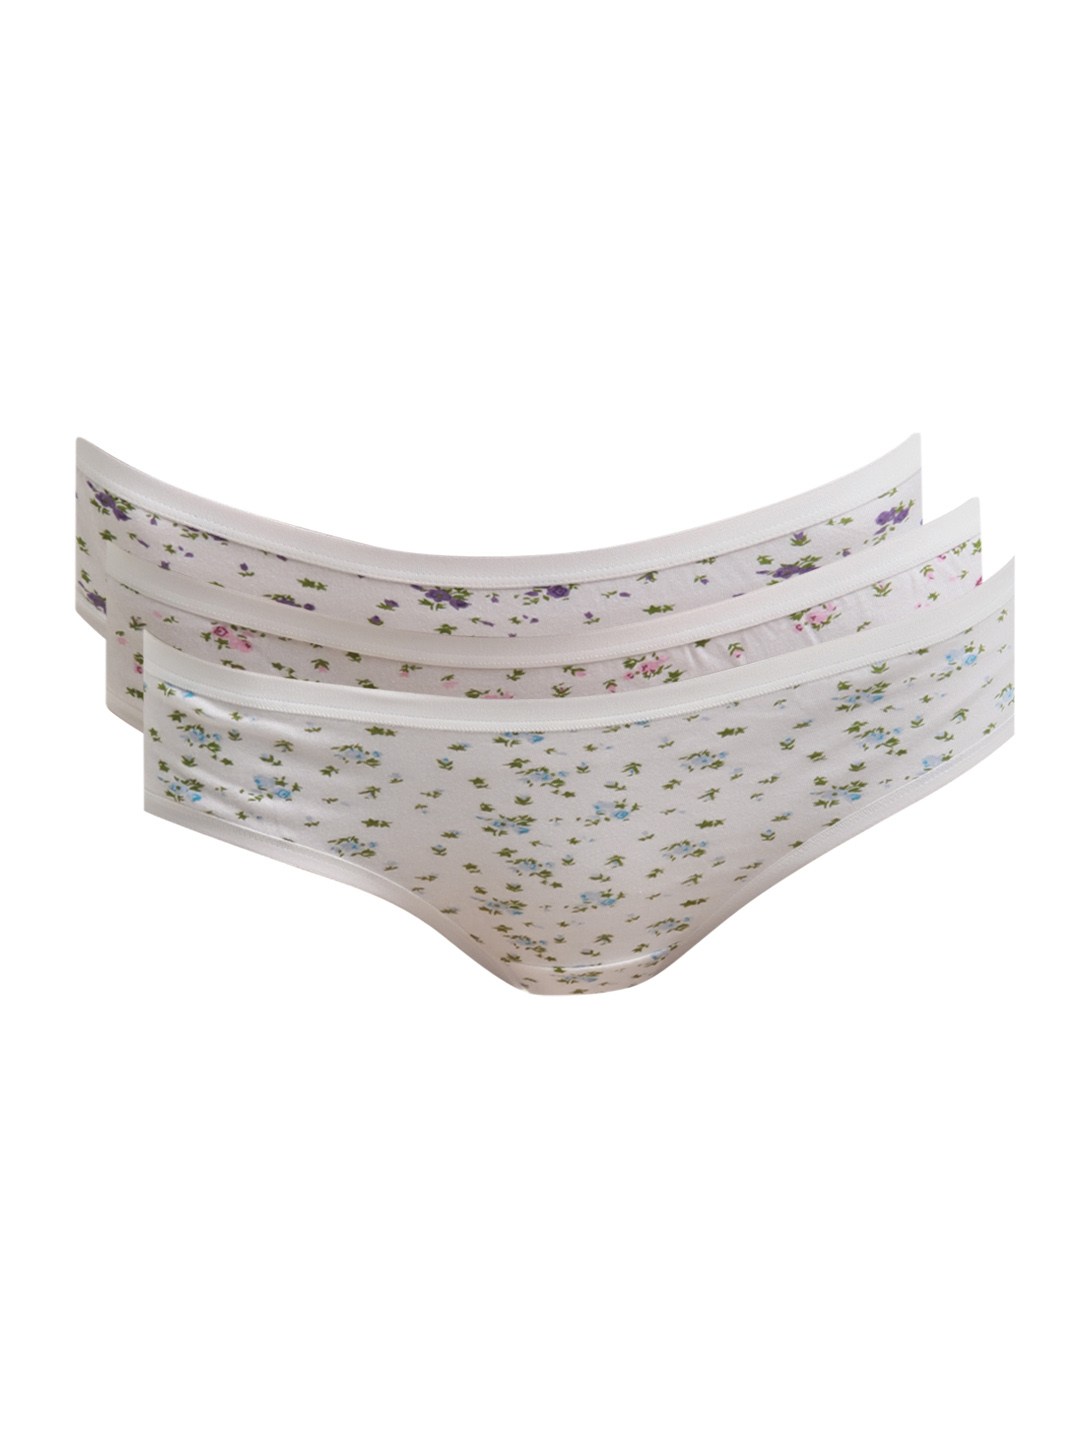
Amante Women Pack of 3 Printed Briefs PFCN04
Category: Apparel / Innerwear / Briefs
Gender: Women
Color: White
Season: Winter 2015
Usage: Casual